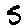
Label: 5